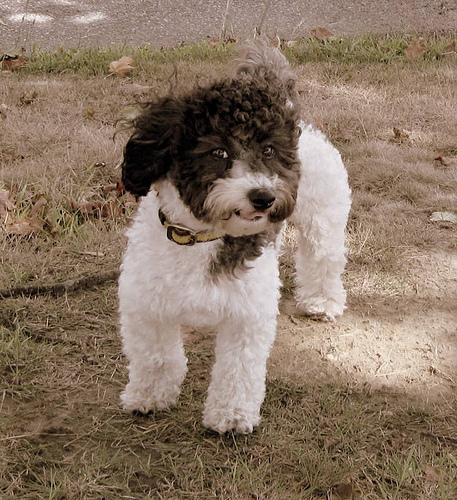
Breed: havanese